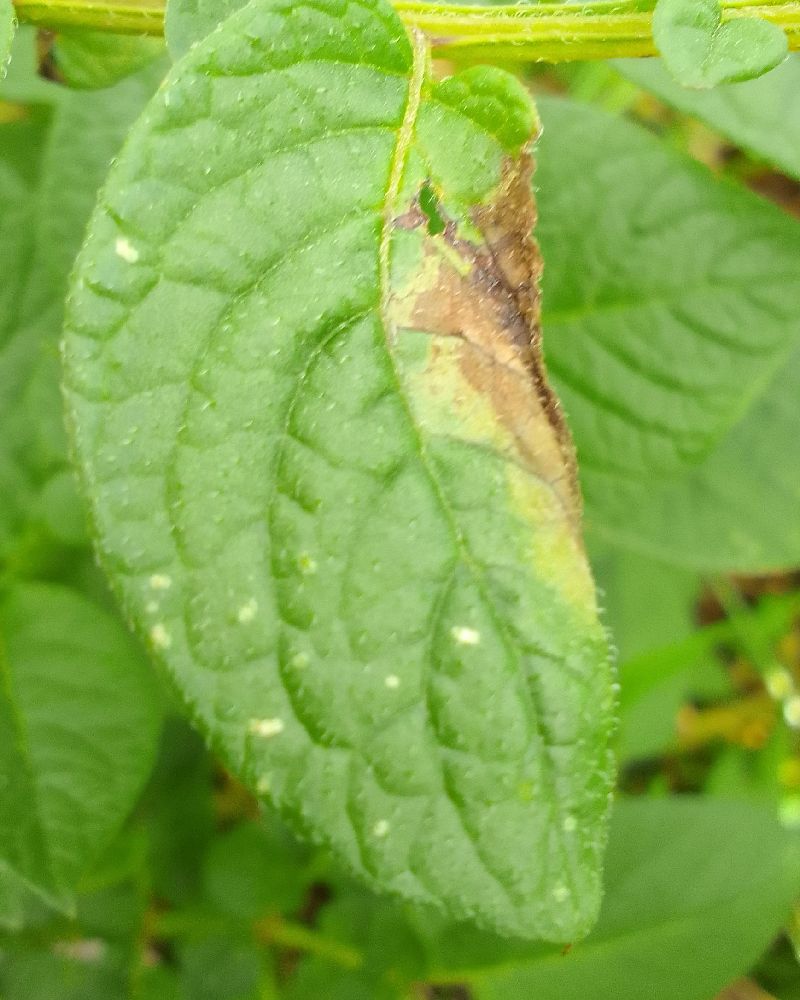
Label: Late blight